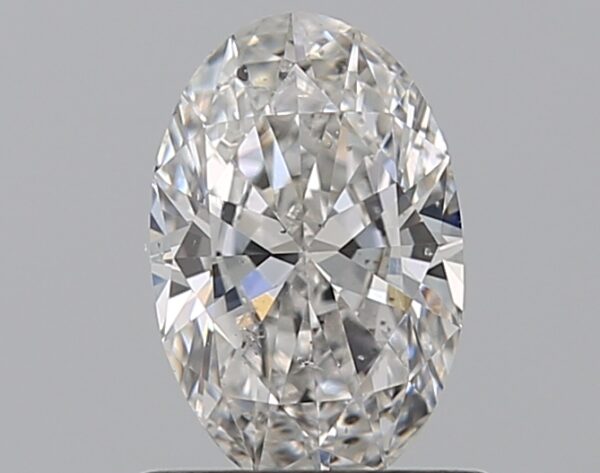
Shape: oval
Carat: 0.75
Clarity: SI1
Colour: F
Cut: EX
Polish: EX
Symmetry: EX
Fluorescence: F
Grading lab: GIA
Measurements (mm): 7.64 x 4.95 x 2.96